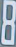
Number: 8